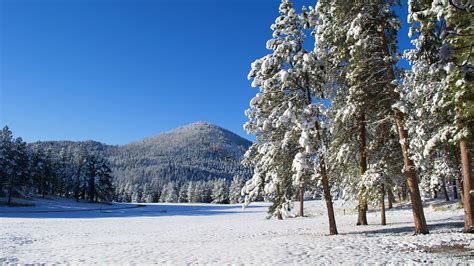
Weather: snow or frosty